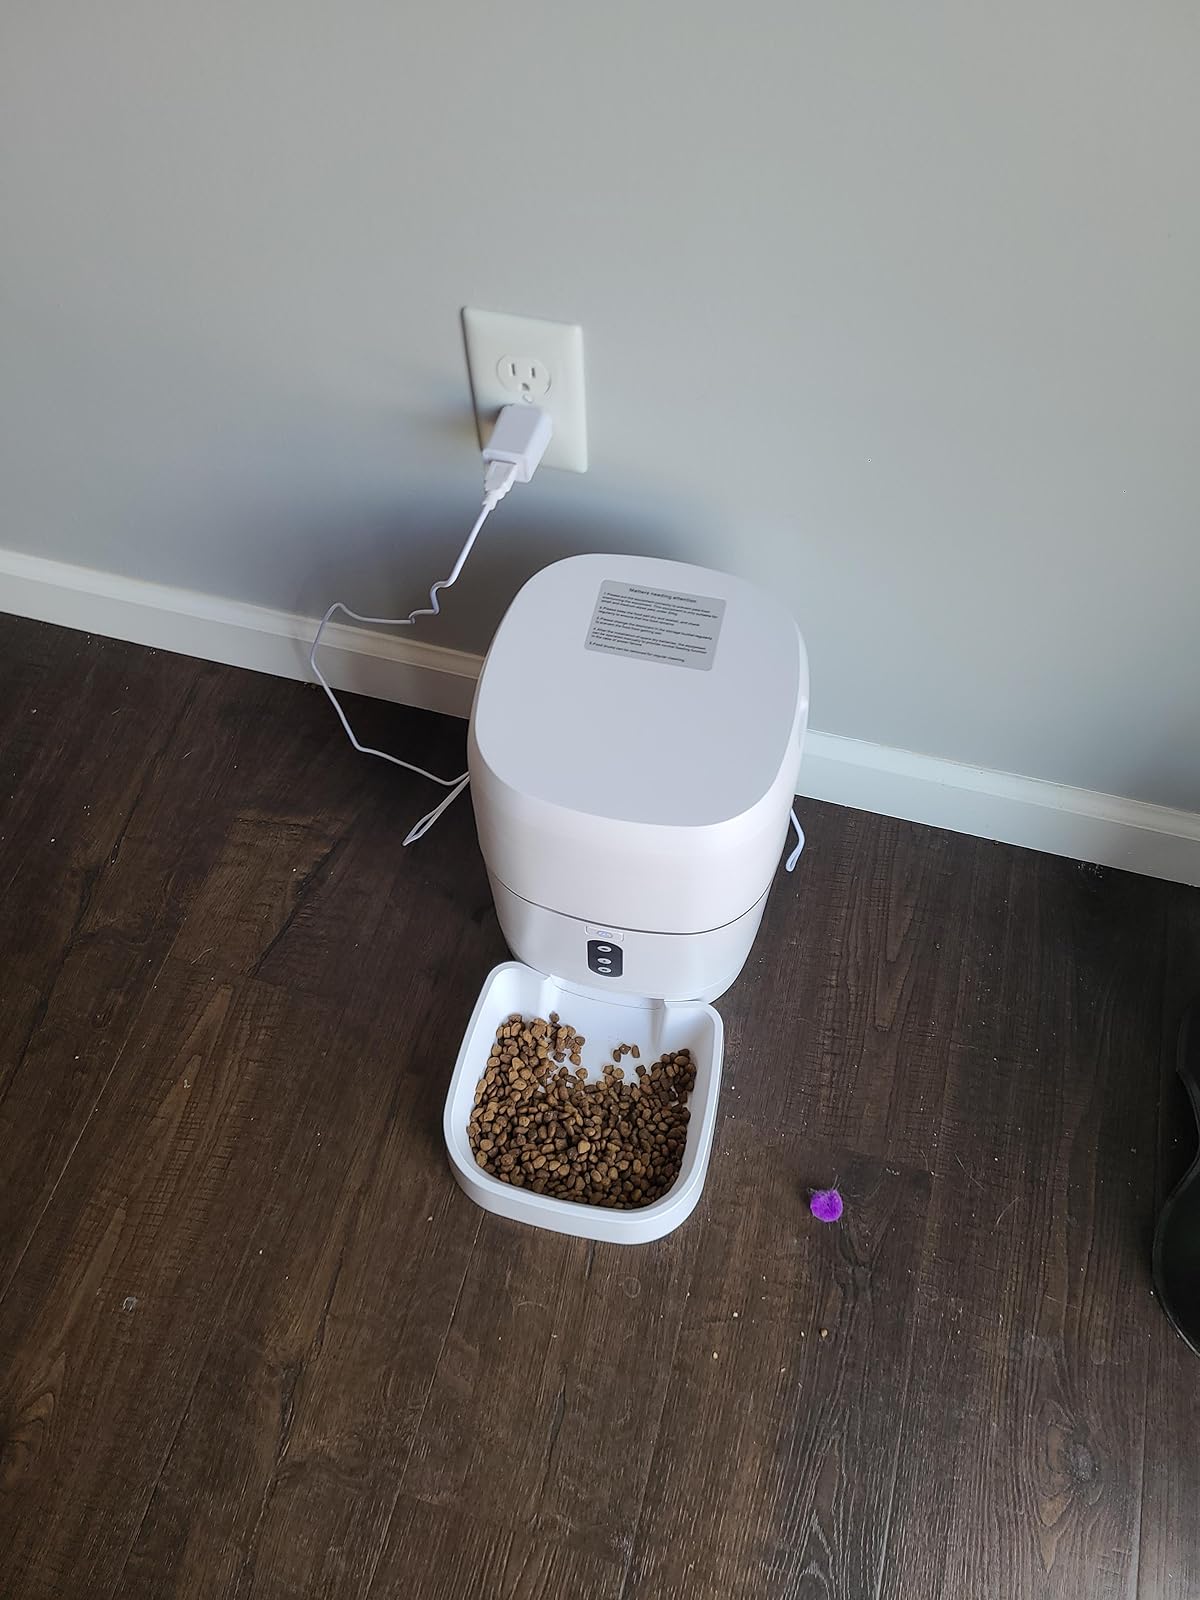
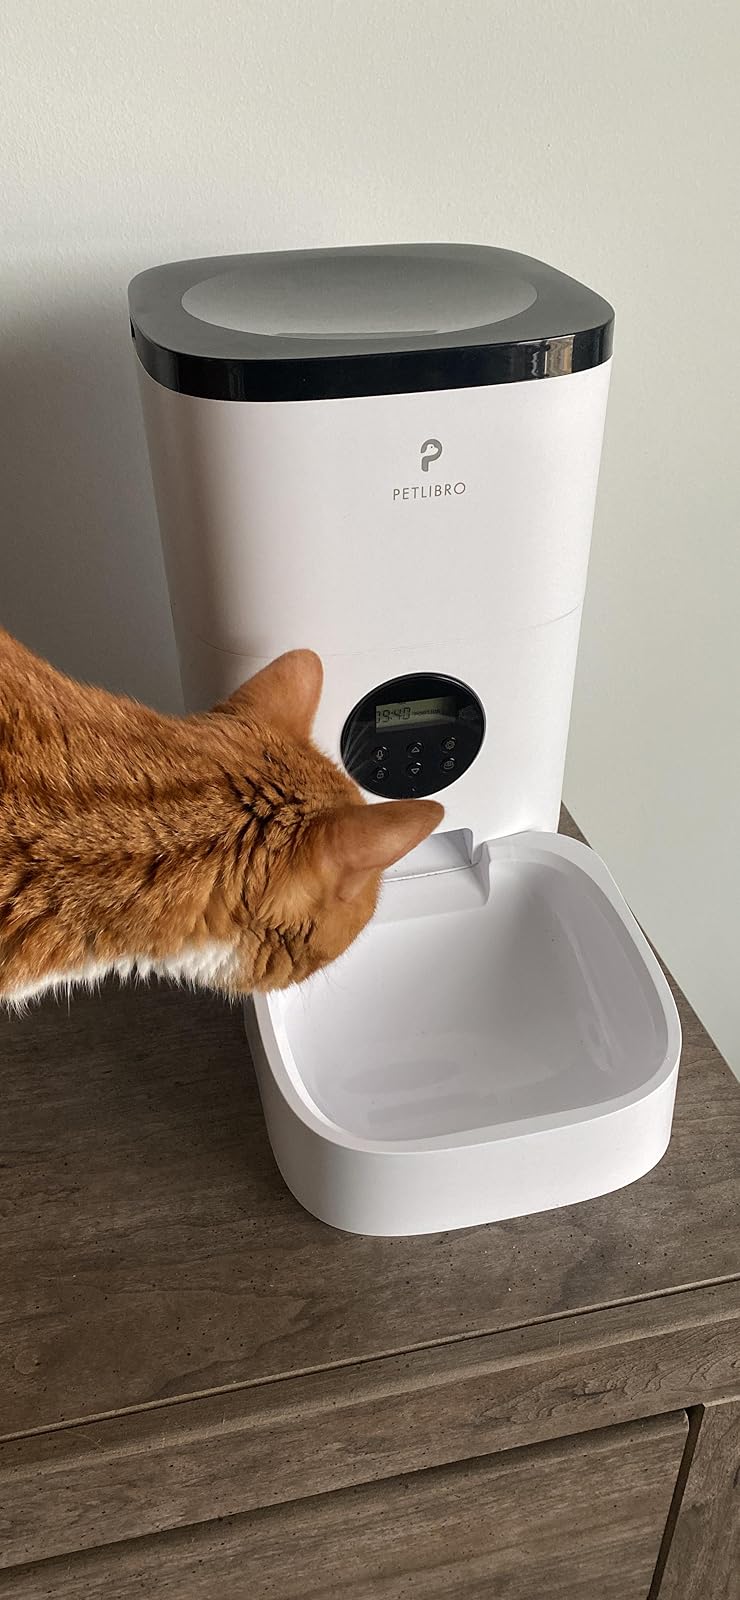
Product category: items_feeder
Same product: no